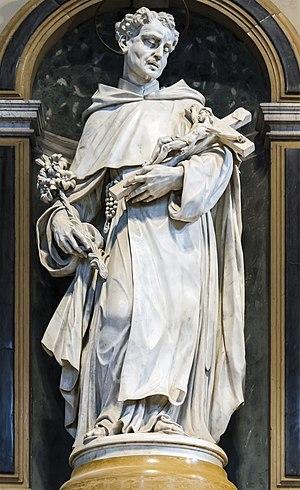
Cette liste concerne les saints et les bienheureux, reconnus comme tels par l'Église catholique, ayant vécu au XIIIᵉ siècle.
Philippe Benizi est un médecin et un religieux italien qui fut pendant 19 ans ministre général de l'Ordre des Servites de Marie.